SR Leader class

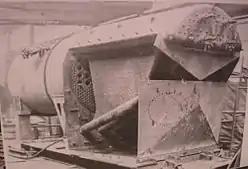
The Leader boiler and firebox, showing the offset firehole door position (dotted). Also visible are two of the four thermic siphons.

The boiler was the culmination of lessons learned with the Pacifics and was a prolific steam-raiser. All Leader boilers were constructed at Eastleigh, and proved to be the least problematic area of the entire design. The boiler pressure was set at and each was fitted with four thermic siphons within the firebox, both to increase the rate of evaporation and improve water circulation. These had been used previously to great effect on Bulleid's Merchant Navy and West Country and Battle of Britain class designs.